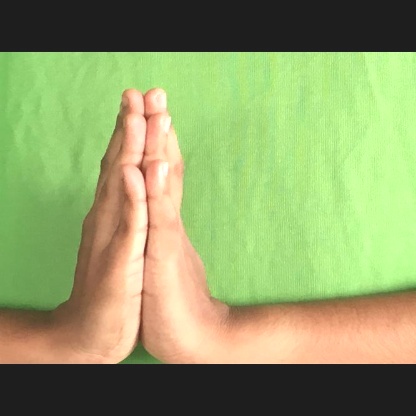
Mudra: Anjali